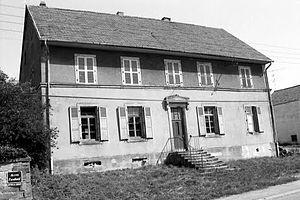
Ancienne école des garçons
Diffembach-lès-Hellimer est une commune française située dans le département de la Moselle et le bassin de vie de la Moselle-est, en région Grand Est.